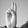
ASL letter: U